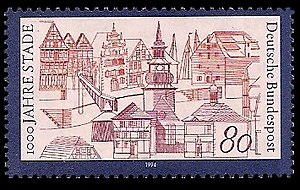
Sigrid Svendsdatter
Tysk frimærke til byen Stades 1000-årsjubilæum i 1994.
Sigrid Svendsdatter var en frilledatter af Svend Estridsen.